James Tavernier

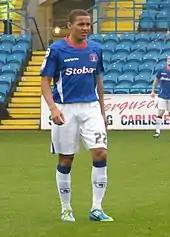
Tavernier playing for Carlisle United in 2011

. He made his first-team debut in a 2–0 defeat against Peterborough United in the League Cup third round on 22 September 2009, playing the full 90 minutes.